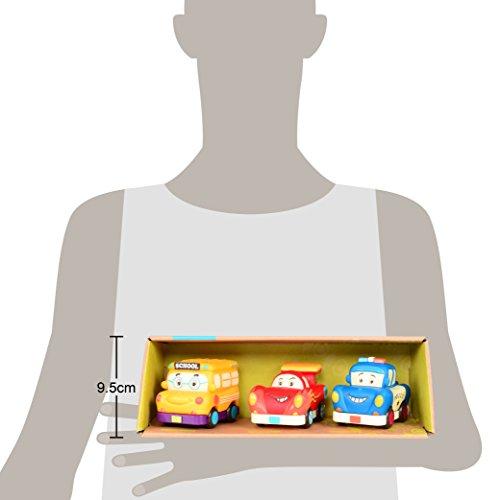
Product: B. toys by Battat Mini Pull-Back Vehicles Set, Bus & Cars
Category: Toys & Games | Play Vehicles | Pull Back Vehicles
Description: Drive away: the mini wheee-is soft cars come in a pack of 3 and include a school bus, racer, and police car.
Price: $15.95
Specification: ProductDimensions:19.1x10.2x7inches|ItemWeight:14.1ounces|ShippingWeight:14.1ounces(Viewshippingratesandpolicies)|ShippingAdvisory:Thisitemmustbeshippedseparatelyfromotheritemsinyourorder.Additionalshippingchargeswillnotapply.|ASIN:B073RJMRR6|Itemmodelnumber:BX1910Z|Manufacturerrecommendedage:12month-3years